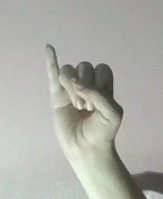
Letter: meem